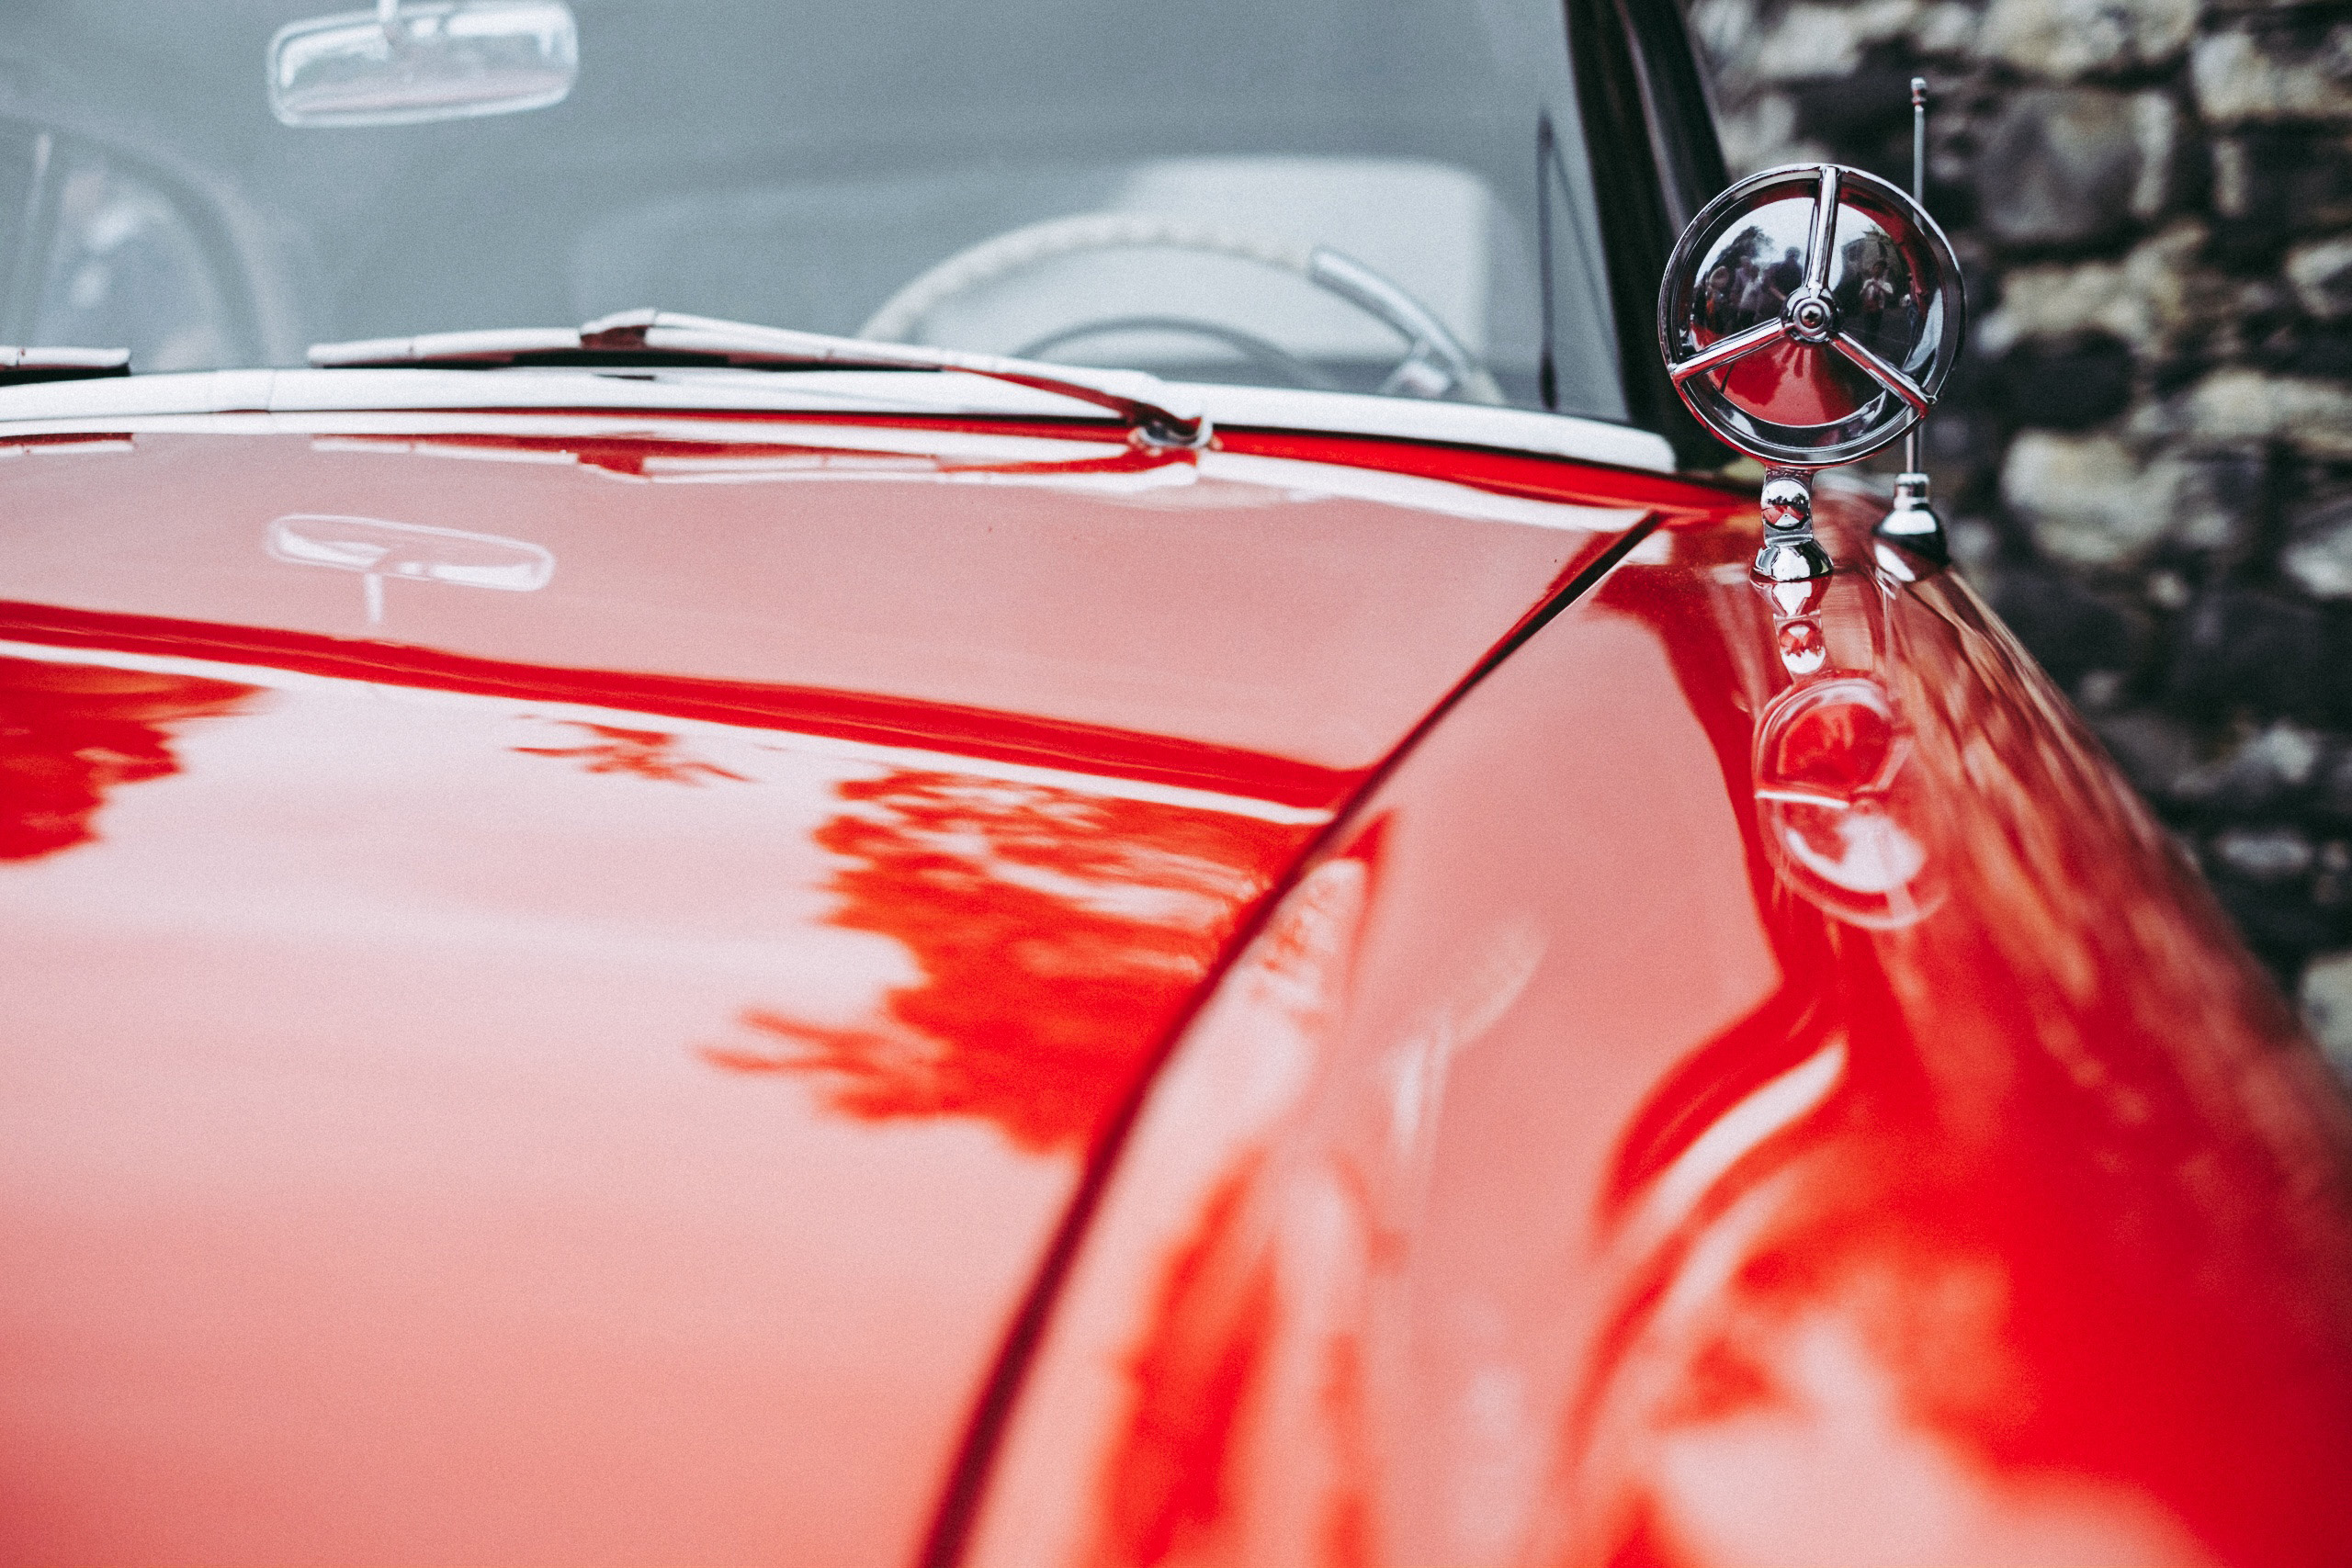
motor vehicle, red, vehicle, car, vintage car, classic car, antique car, classic